Question: What is the bird doing?
Tambaya: Me tsuntsun yake yi?
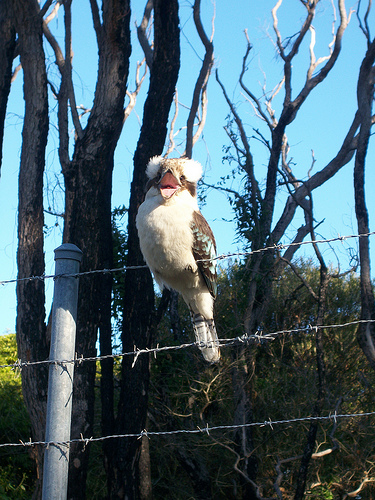
Answer: Sitting on barbed wire.
Amsa: Zaune a kan waya mai ƙayoyi.